Minnesota State Capitol

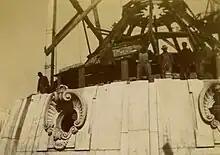
Workers building the Capitol dome

The site selected by the commission was "Wabasha Hill", bounded by Park Avenue, University Avenue, Cedar and Wabasha Streets, and Central Avenue. While this was the costliest of the four sites considered for the Capitol, it was the largest, and the Commission concluded that it was the best location for the building. Dozens of companies and hundreds of workers worked to complete the statehouse. Six workers were killed in accidents between 1898 and 1903 as a result of unsafe working conditions.